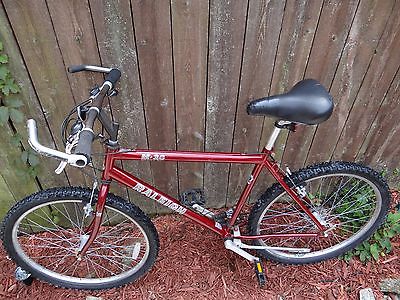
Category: bicycle